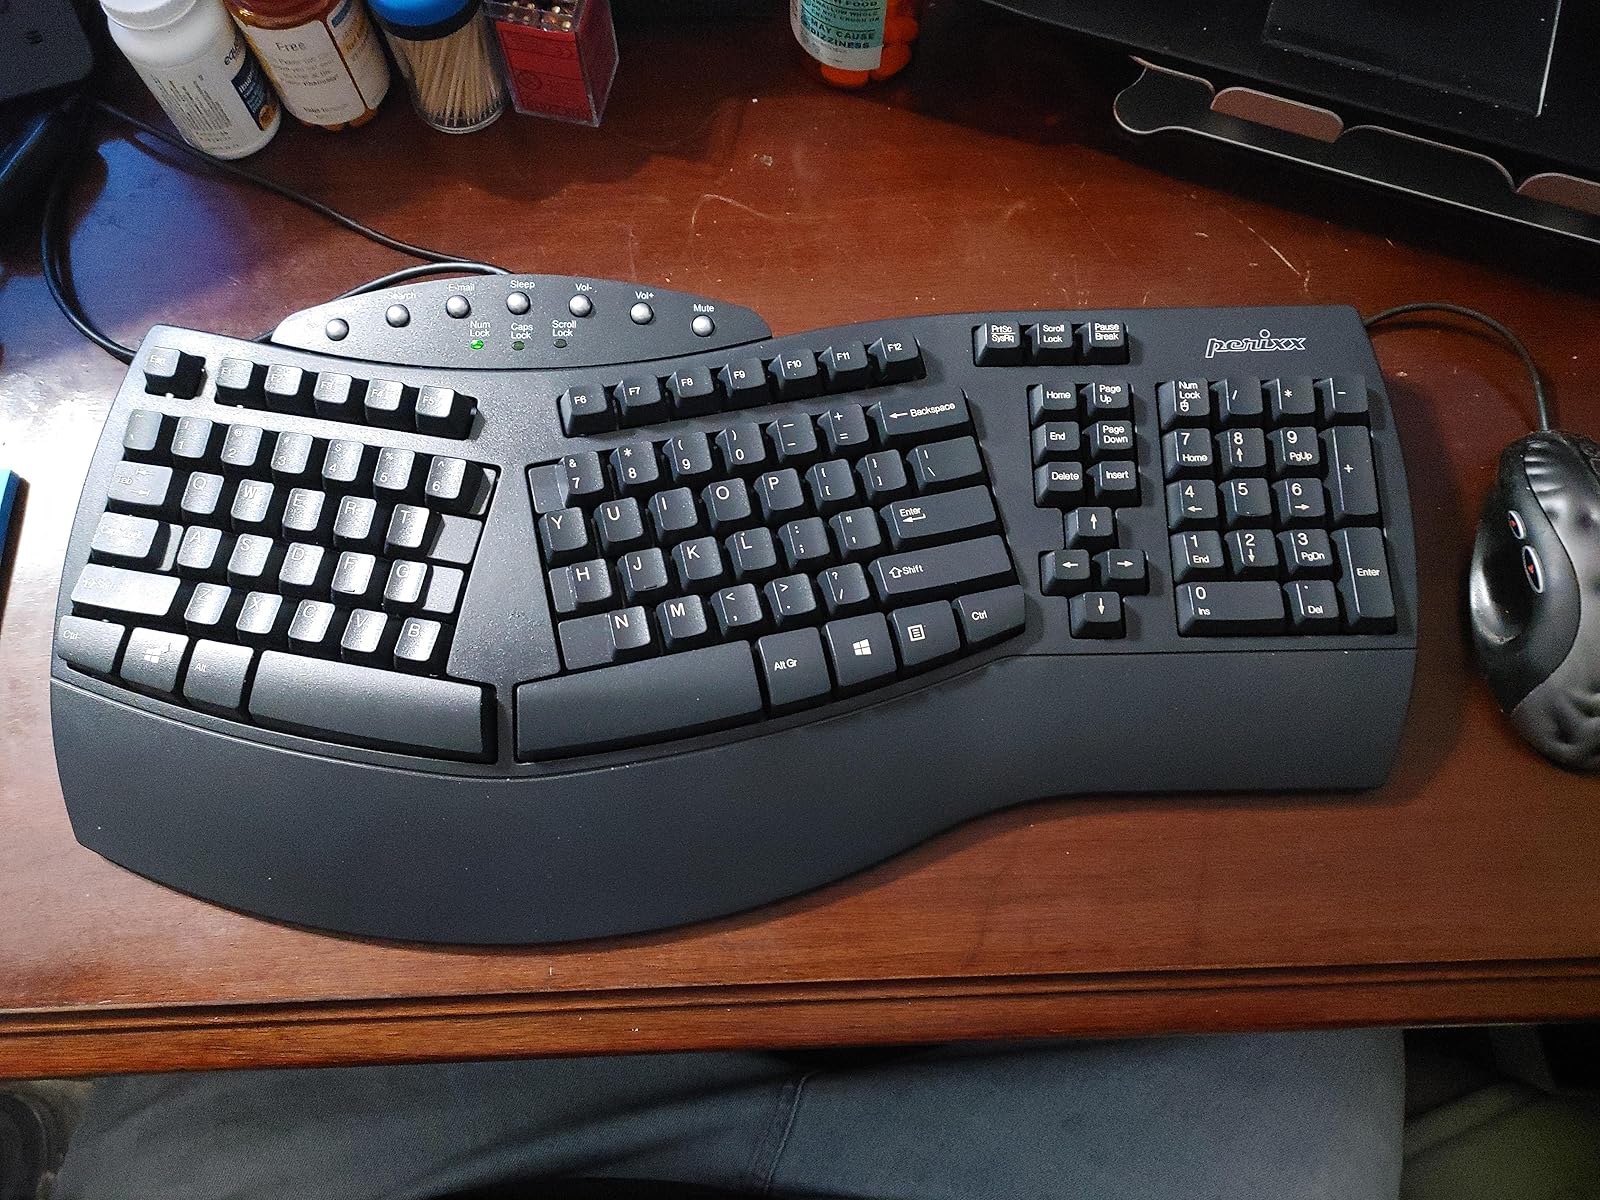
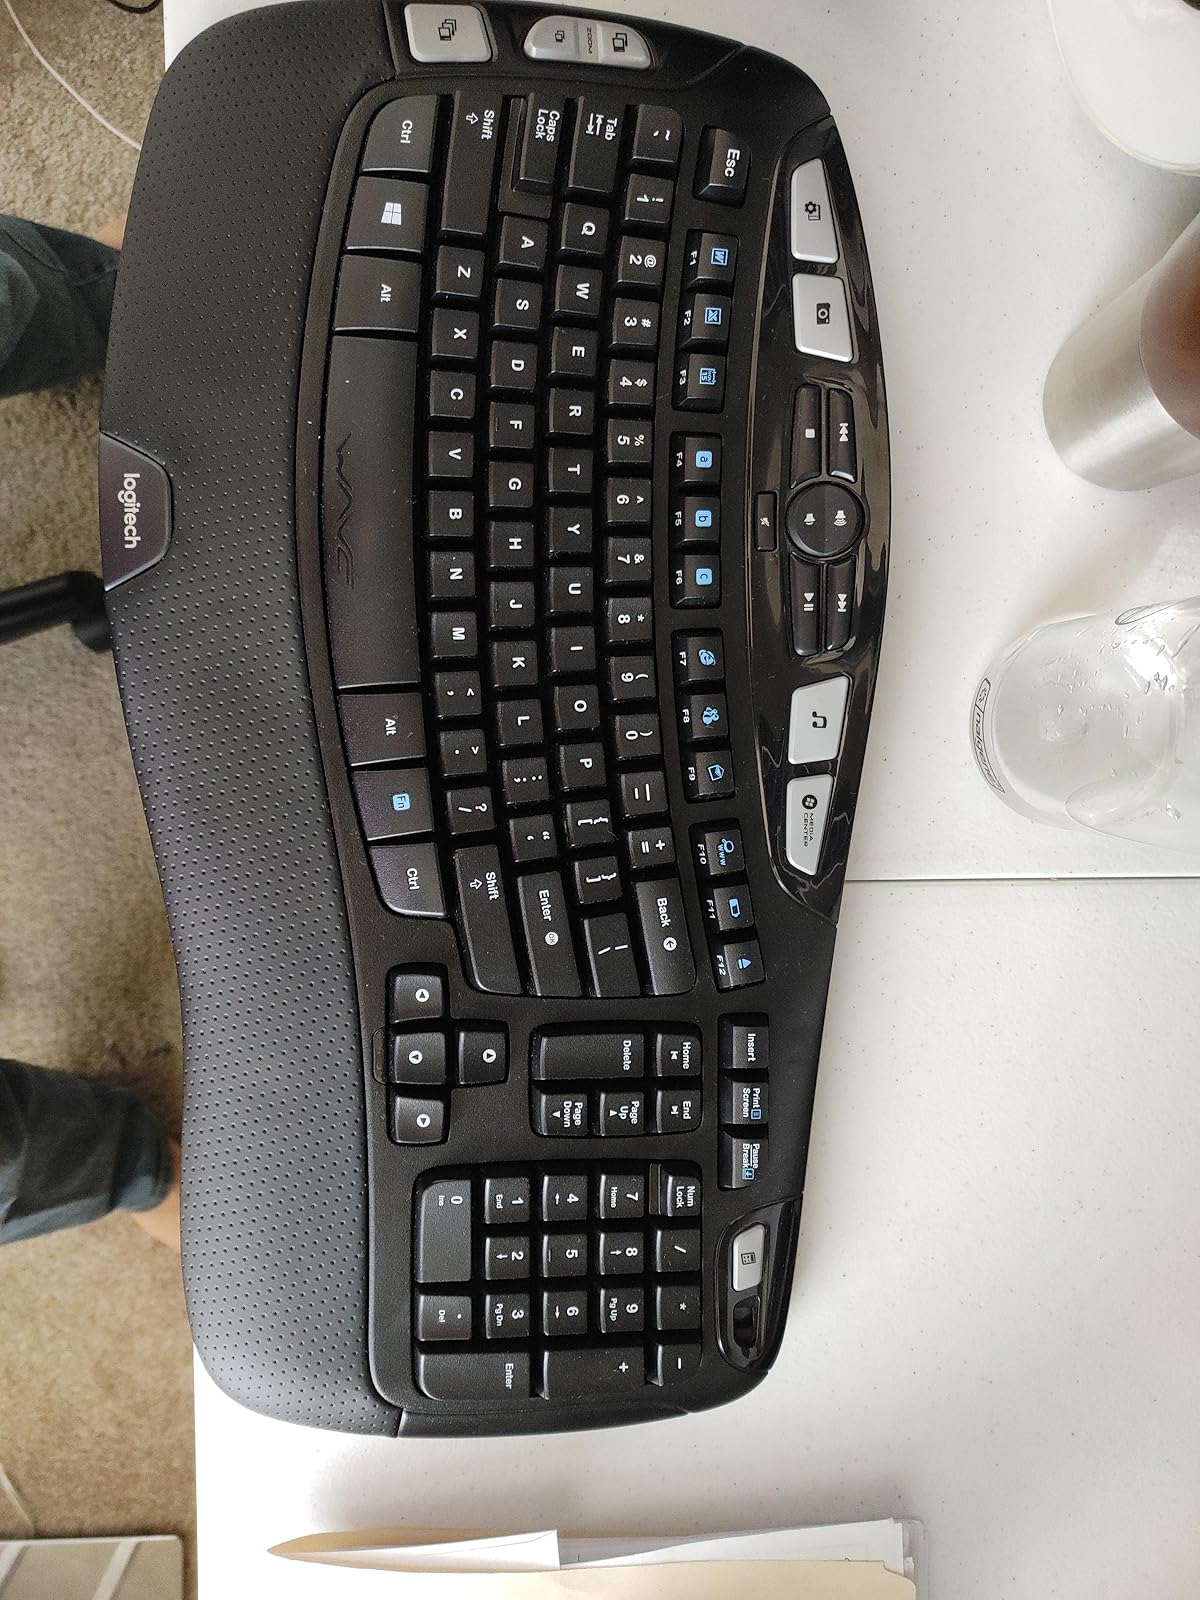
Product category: keyboard
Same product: no